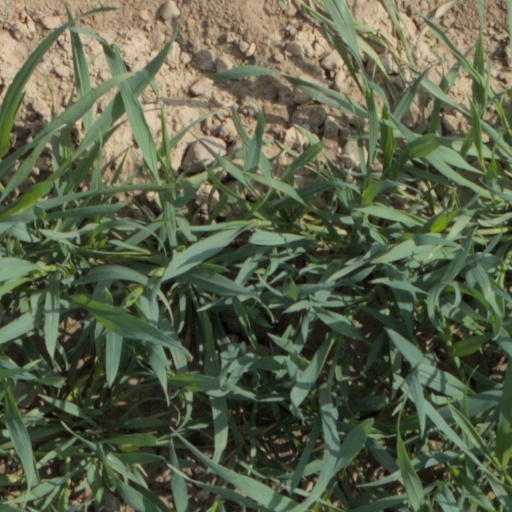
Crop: wheat